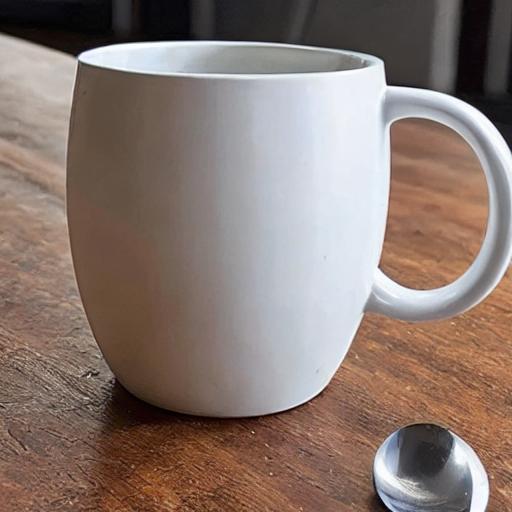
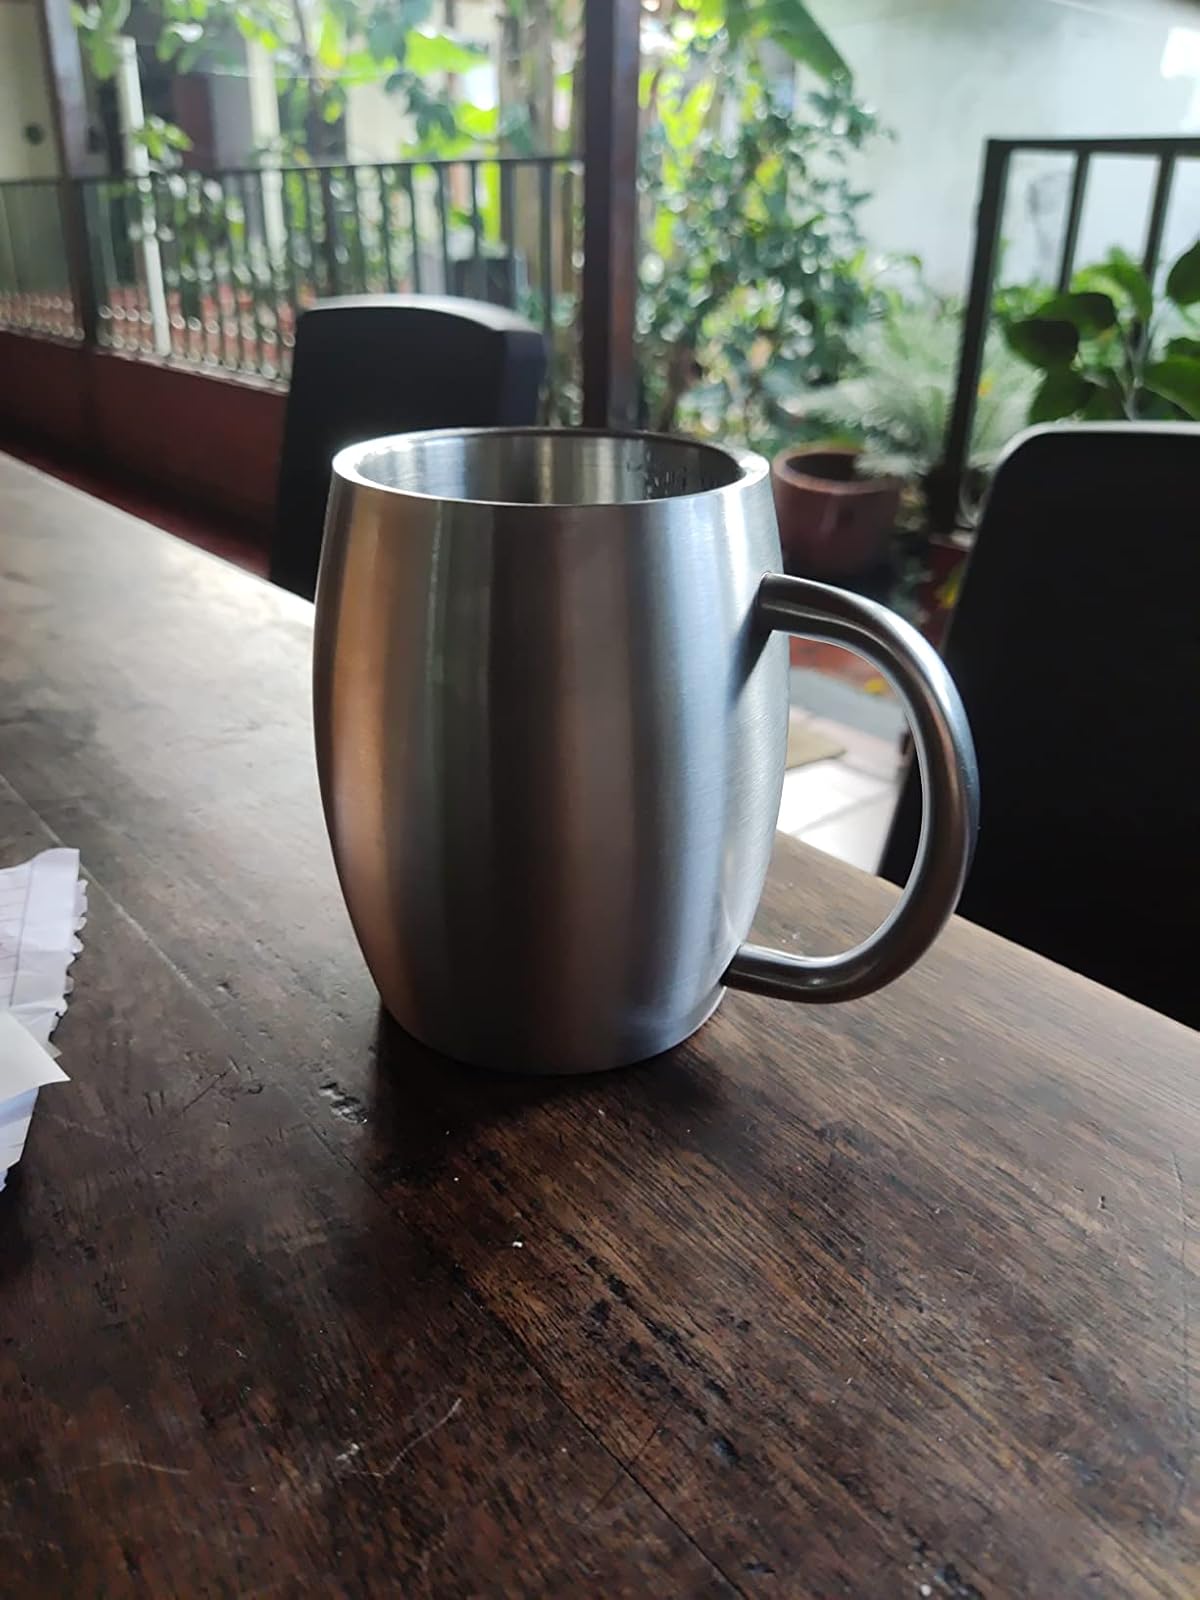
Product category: items_mug
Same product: no